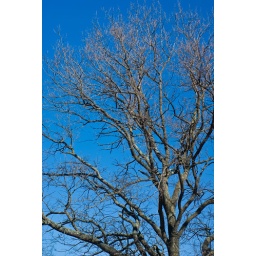
A bare tree against a blue sky